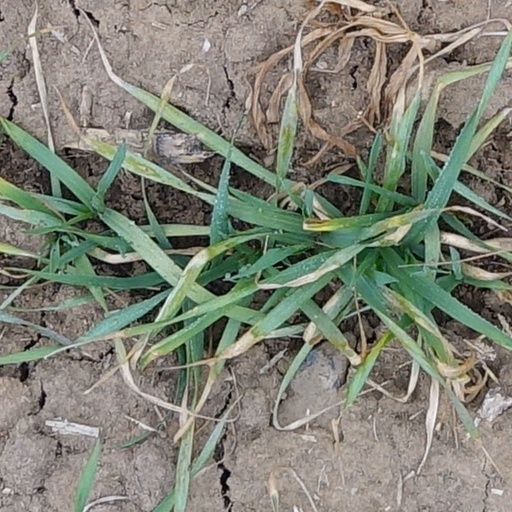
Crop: wheat